Cecil Duddley Mends

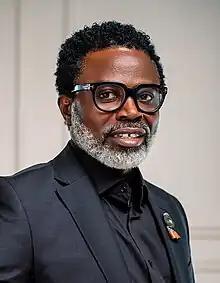
Cecil Duddley Mends

Cecil Duddley Mends is a Ghanaian fashion designer and entrepreneur. He is the founder of CDM Fashion Couture and CDM School of Design